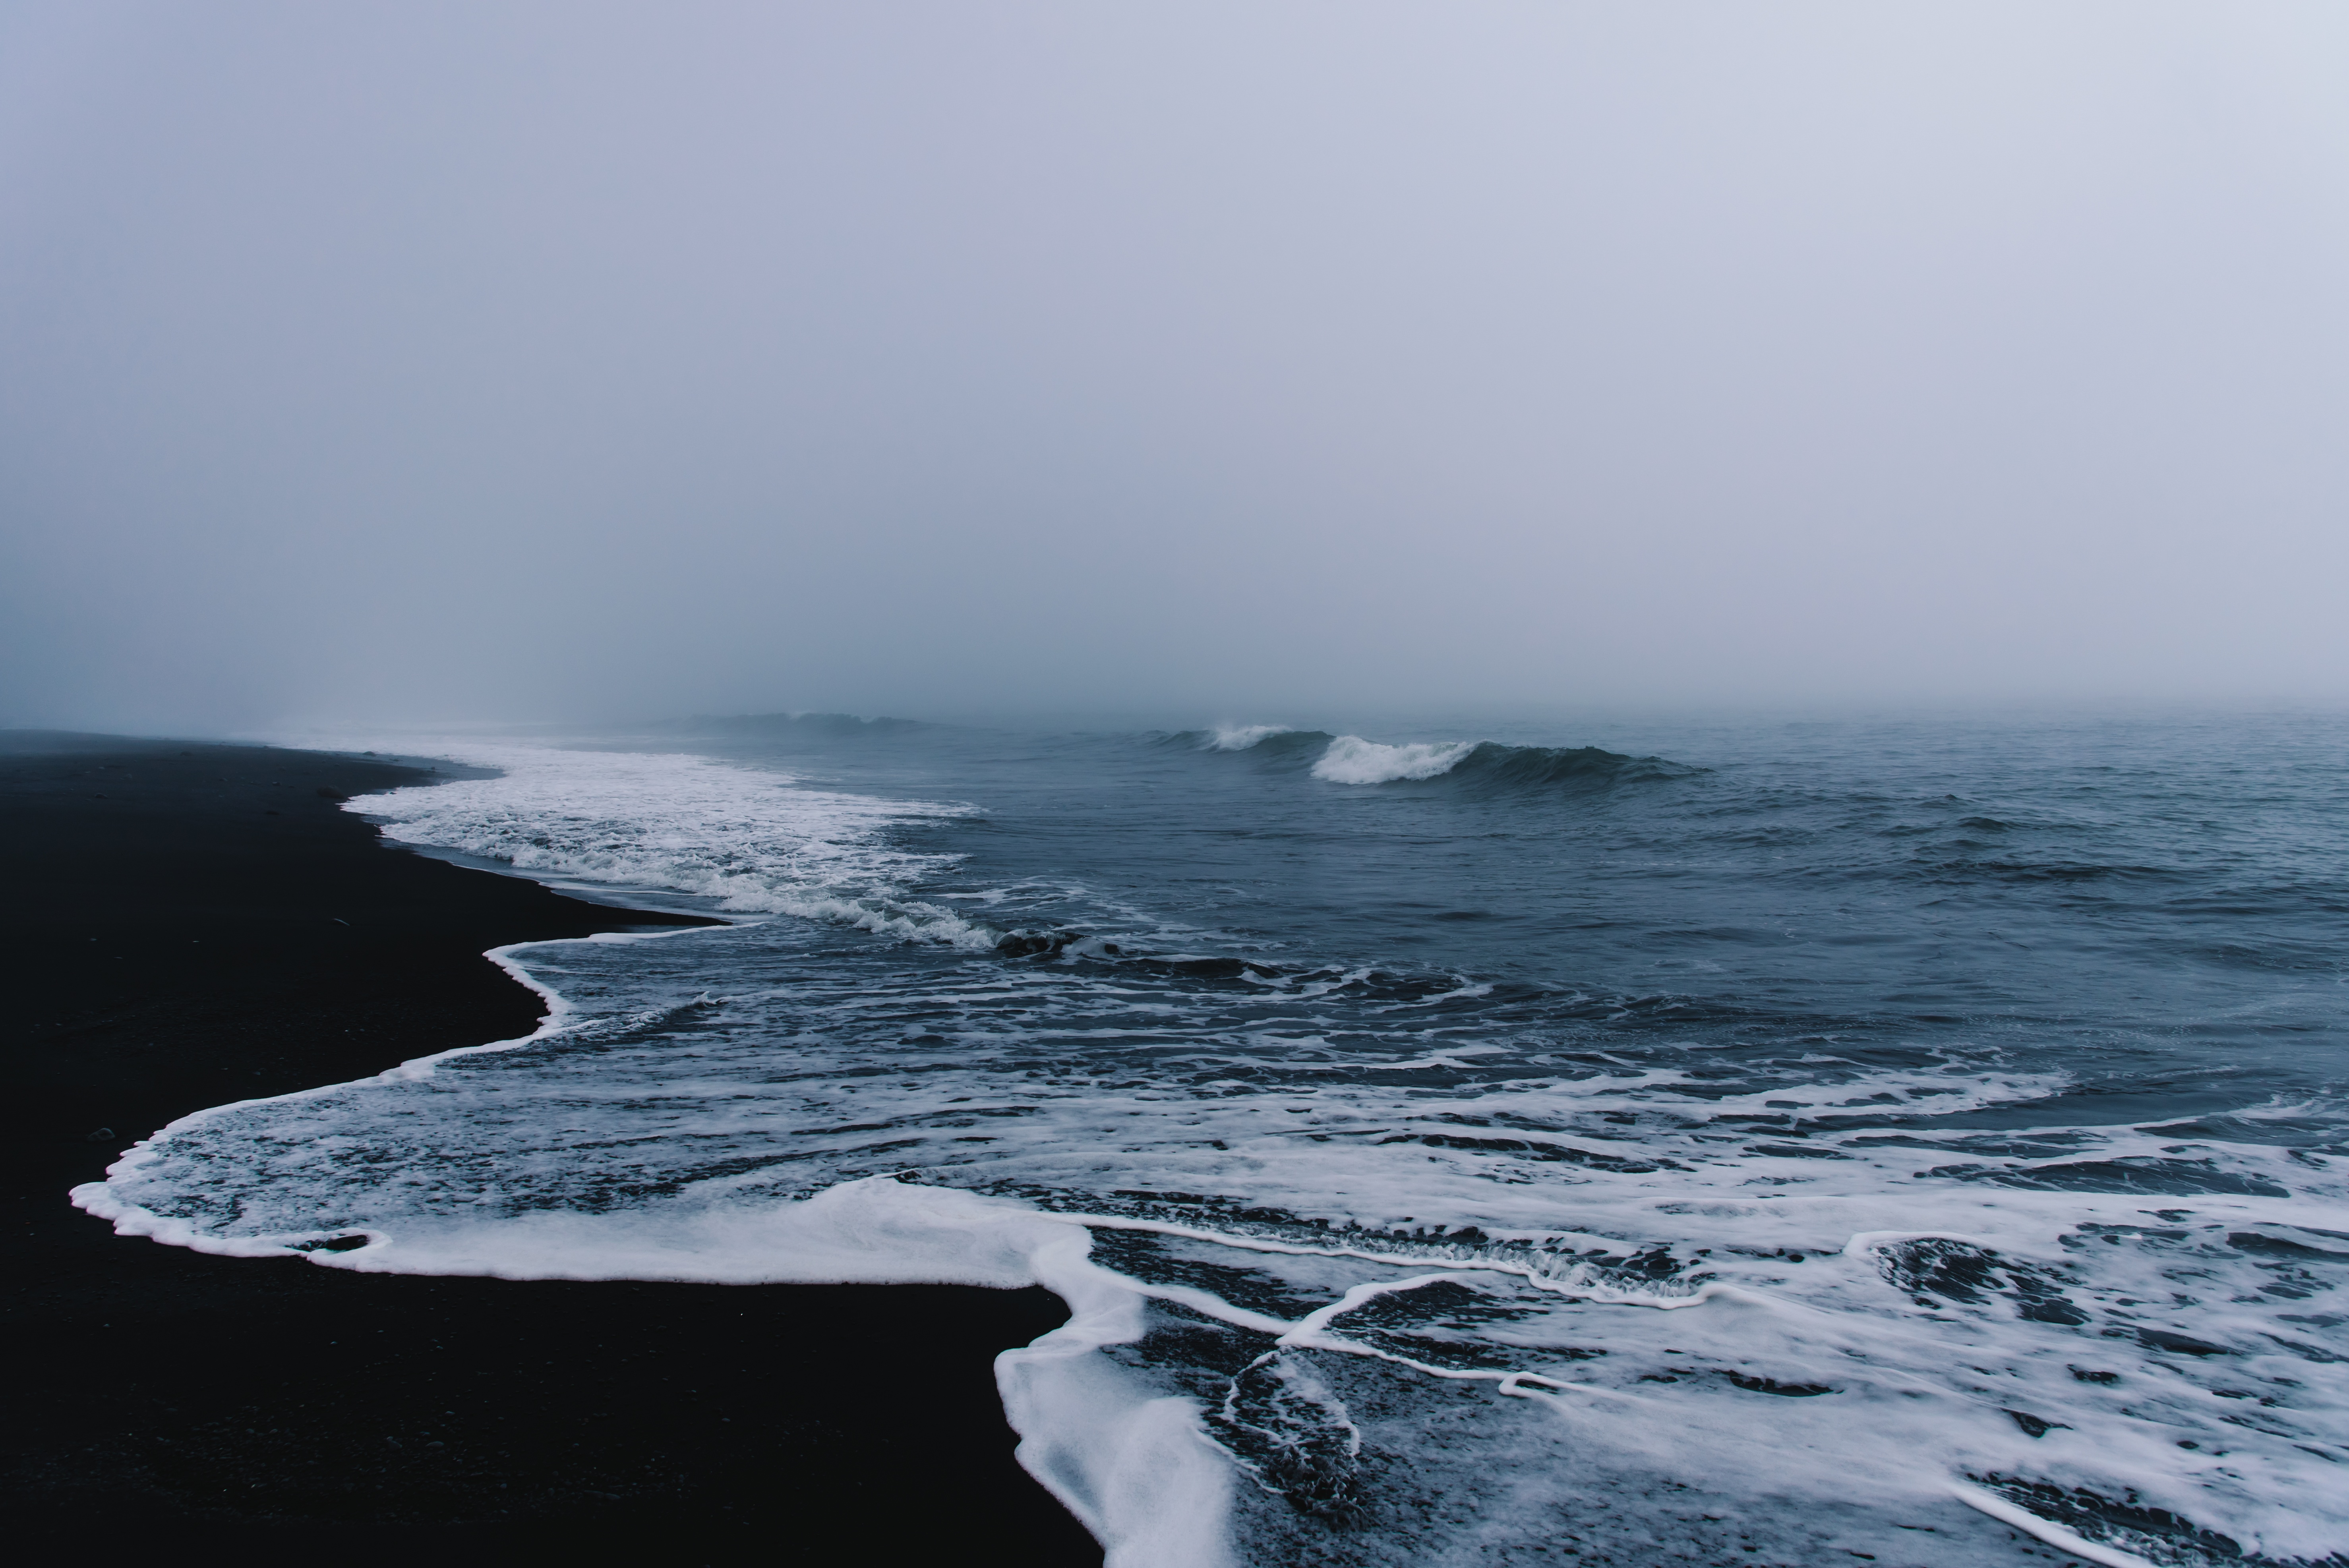
sea, coast, water, ocean, horizon, shore, wave, wind, cliff, ice, weather, arctic, terrain, iceberg, body of water, cape, arctic ocean, atmospheric phenomenon, wind wave